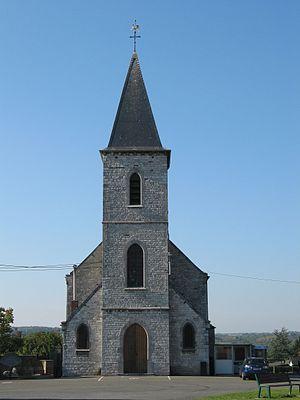
Haut-le-Wastia (Belgique), l'église Saint-Jacque le Majeur (1892-1893).
Haut-le-Wastia est une localité de la commune belge d'Anhée située en Région wallonne dans la province de Namur.